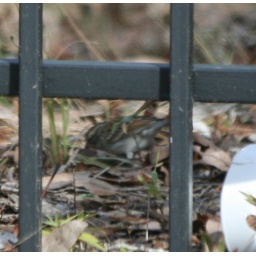
Lake Houston subdivision on side of road on other side of fence and near a feeder.